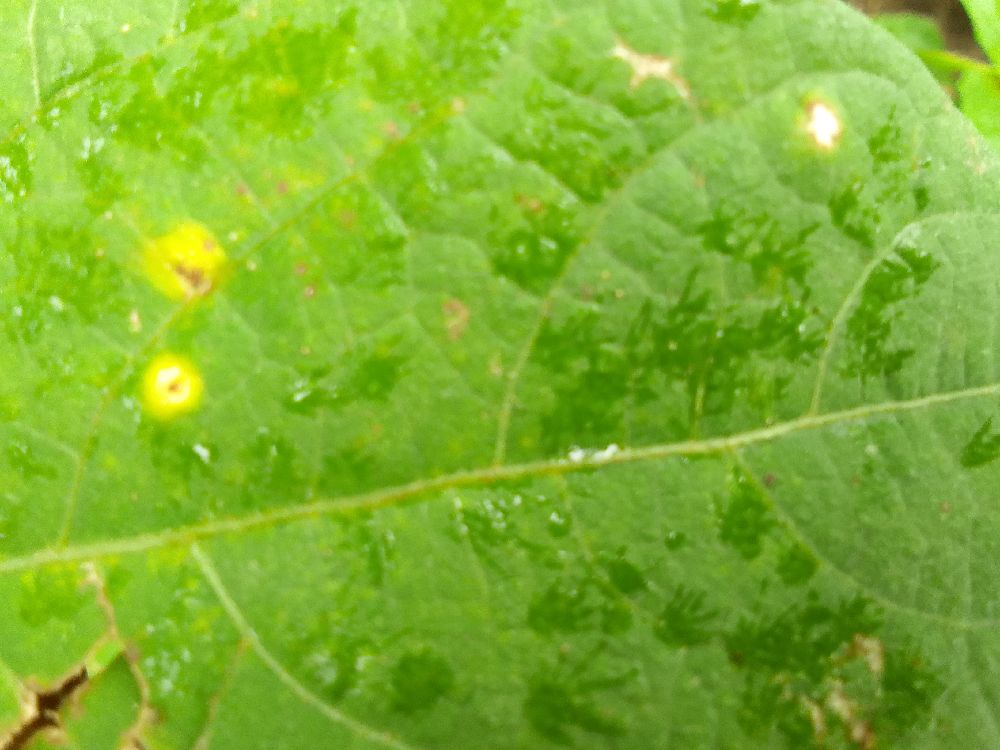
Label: rust